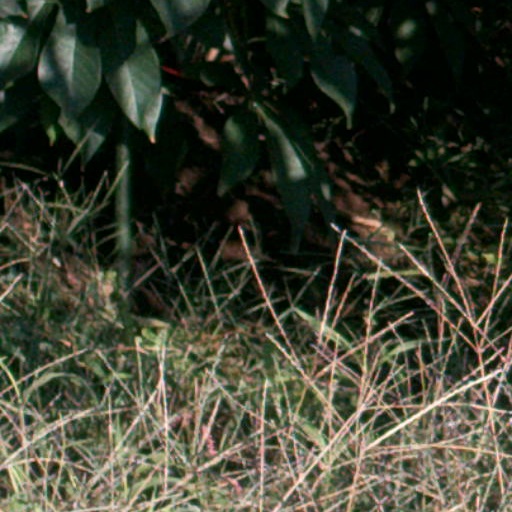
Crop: cassava